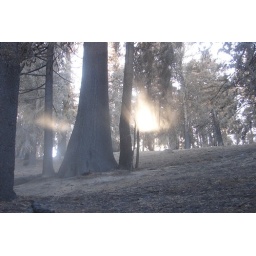
Burned forest floor near West Big Pine, Los Padres NF, Zaca Fire.